Santino (chimpanzee)

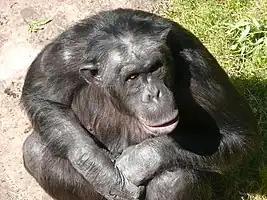
Santino in June 2012

Santino (20 April 1978 – 14 December 2022) was a male chimpanzee held at Furuvik Zoo in Sweden. In March 2009, it was reported that Santino had planned hundreds of stone-throwing attacks on visitors to the zoo.